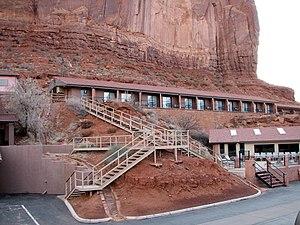
Motel Goulding's Lodge près de Monument Valley, Utah, USA
Le Goulding's Lodge est un hôtel américain situé à Goulding, dans le comté de San Juan, dans l'Utah. Situé en contrebas d'un énorme bloc rocheux, l'établissement est un point d'arrêt habituel pour les visiteurs de la Monument Valley.